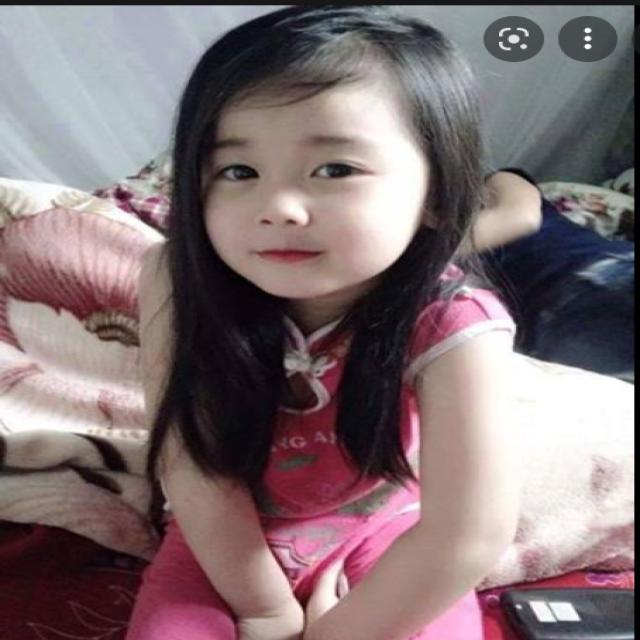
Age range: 0-12